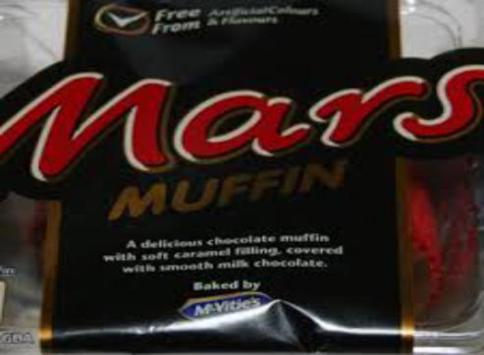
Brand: mars muffin
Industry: Food